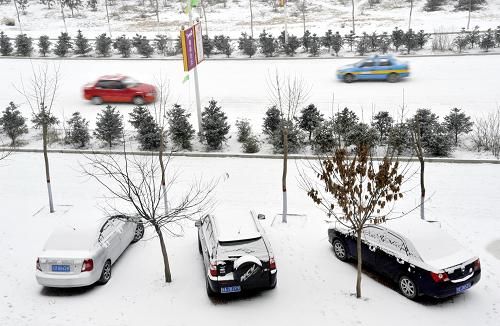
Weather: snow or frosty